Barringha, Queensland

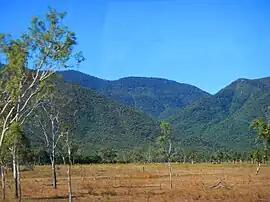
Views from Barringha

Barringha is a locality in the City of Townsville, Queensland, Australia. In the , Barringha had a population of 61 people.